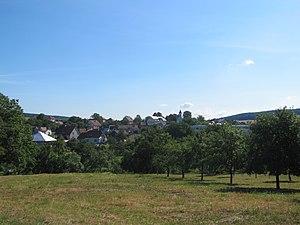
Slopné est une commune du district et de la région de Zlín, en République tchèque. Sa population s'élevait à 590 habitants en 2018.